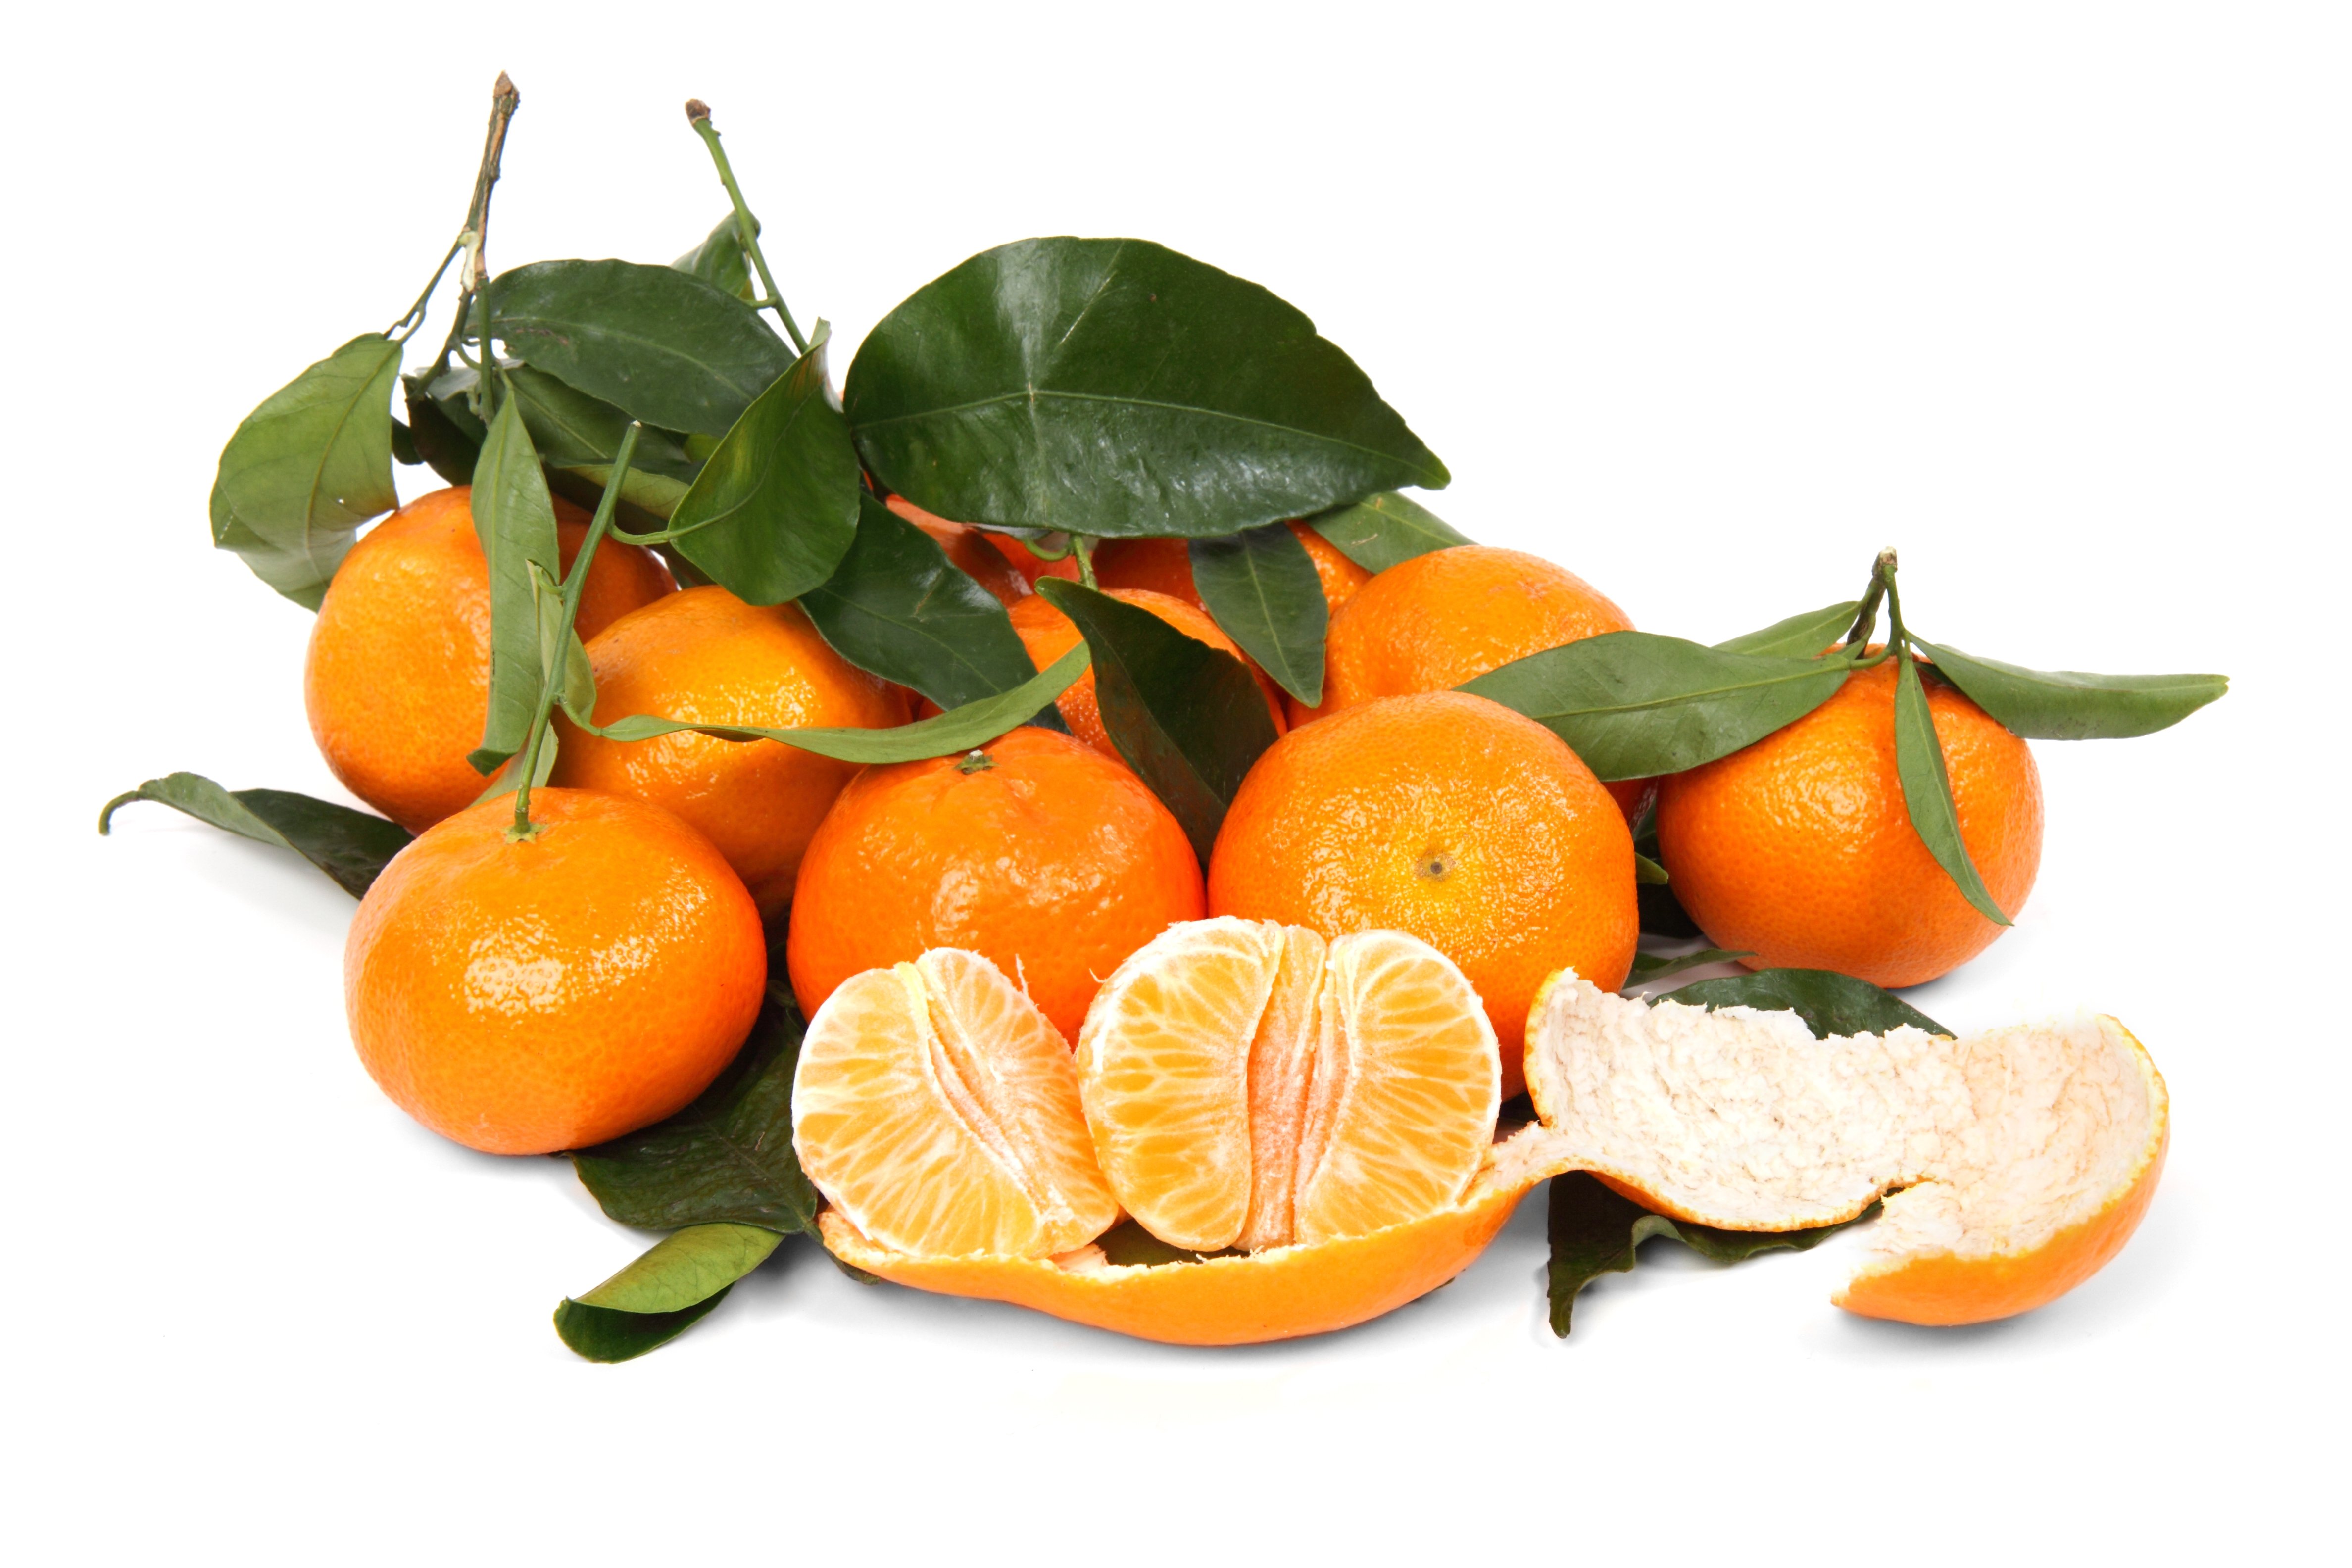
plant, fruit, sweet, leaf, isolated, ripe, orange, food, produce, tropical, fresh, juicy, healthy, vitamin, leaves, single, tangerine, mandarin, clementine, citrus, flowering plant, bitter orange, mandarin orange, land plant, tangelo, valencia orange